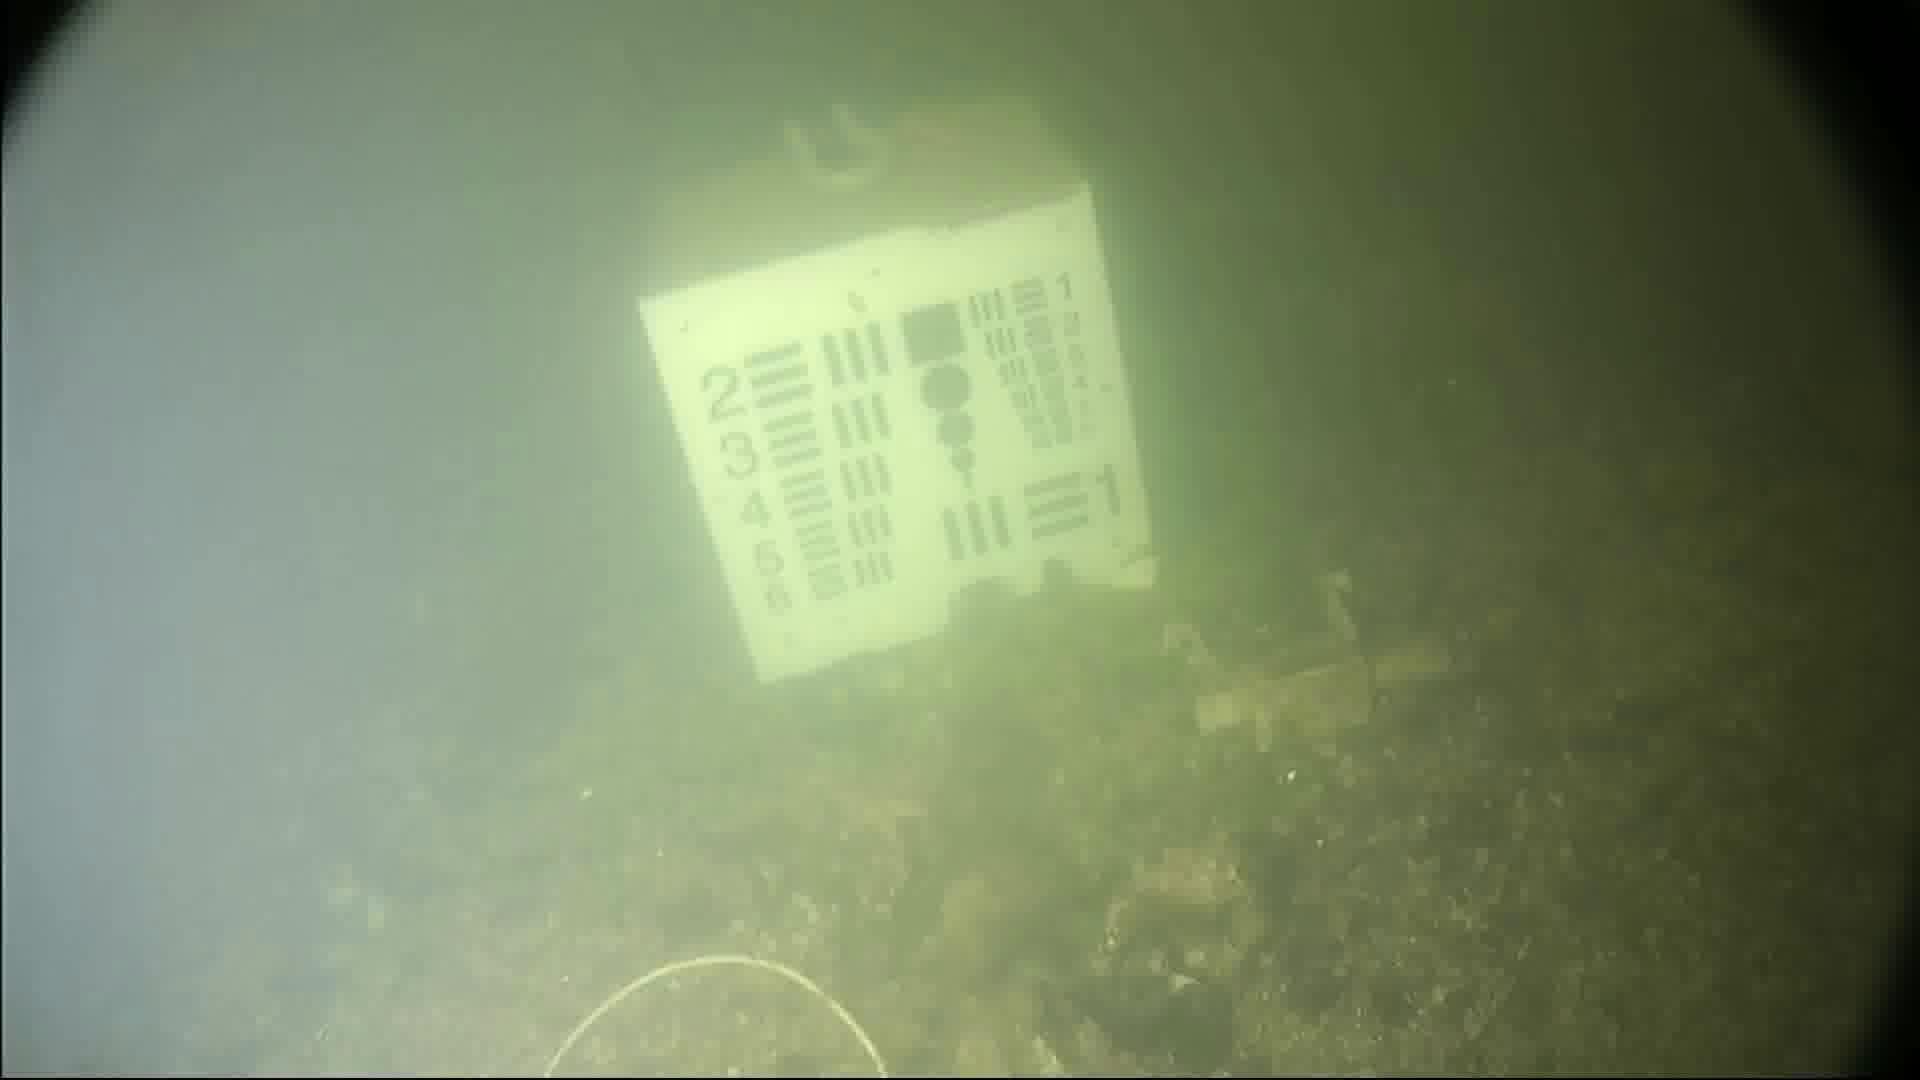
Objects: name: starfish